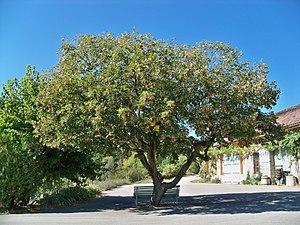
Tilleul à Sainte Jalle
L'appellation Drôme provençale concerne une région touristique du département de la Drôme, et qui en occupe approximativement le tiers sud.